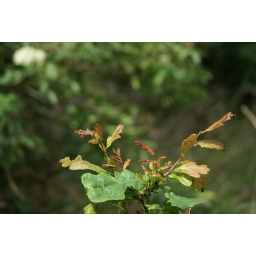
A young oak tree in the summer sunshine (plus flying bug... if you look close!)